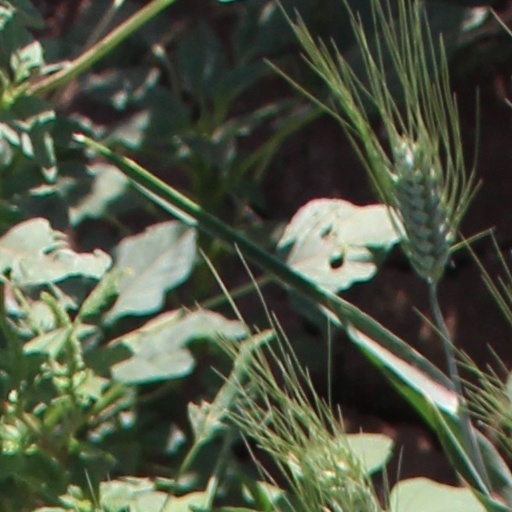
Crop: wheat